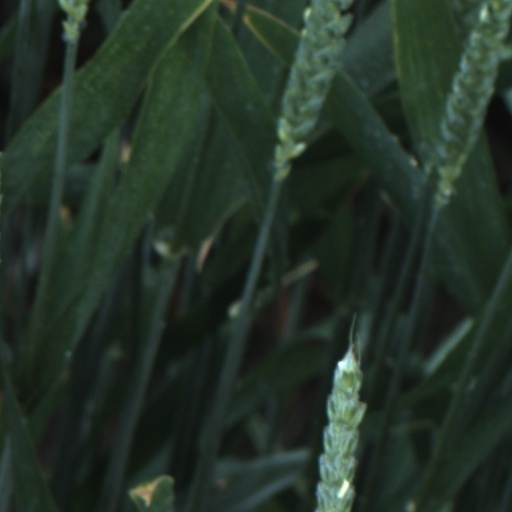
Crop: wheat